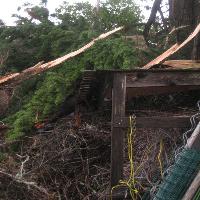
Weather: cloudy or overcast